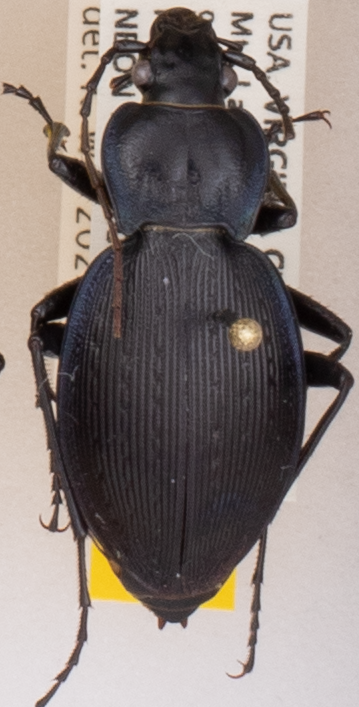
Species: Carabus goryi
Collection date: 2020-07-14
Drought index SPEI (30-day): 0.648
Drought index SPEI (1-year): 1.28
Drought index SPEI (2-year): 2.09